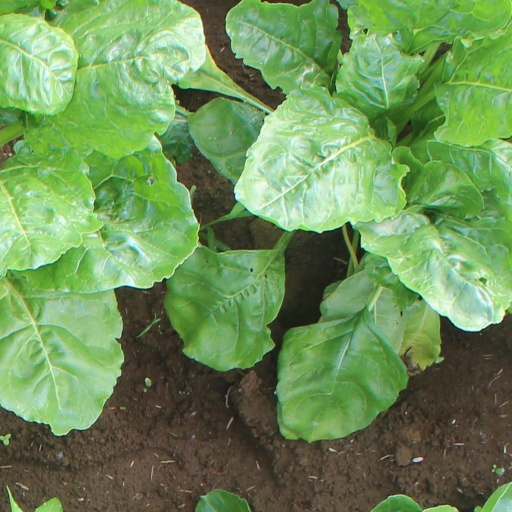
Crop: sugar beet